Moby

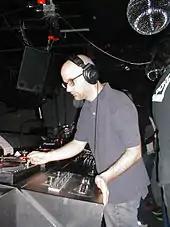
Moby performing a DJ set in 2004

In 2000, Moby contributed "Flower" to "Gone in 60 Seconds". He co-wrote "Is It Any Wonder" with Sophie Ellis-Bextor for her debut solo album, "Read My Lips". "Moby: Play - The DVD", released in 2001, features the music videos produced for the album, live performances, and other bonus features. It was nominated for a Grammy Award for Best Long Form Music Video. In 2001, Moby founded the Area:One Festival which toured the US and Canada across 17 shows that summer with a range of artists. The set included Outkast, New Order, Incubus, Nelly Furtado, and Paul Oakenfold, with Moby headlining.